Monish Parmar

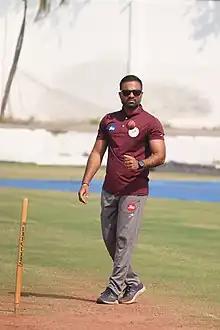
Mohnish Parmar at GCA

Mohnish Bipinbhai Parmar (born 12 April 1988 in Baroda, Gujarat) and presently living in Gandhinagar, Gujarat is a right-arm off-break spinner bowler from India. He played for India Under-19s [cricket] team and played for the Gujarat cricket team. He was picked by the Kolkata Knight Riders franchise in 2009. He has modelled his action on the great Sri Lankan off-spinner Muttiah Muralitharan.